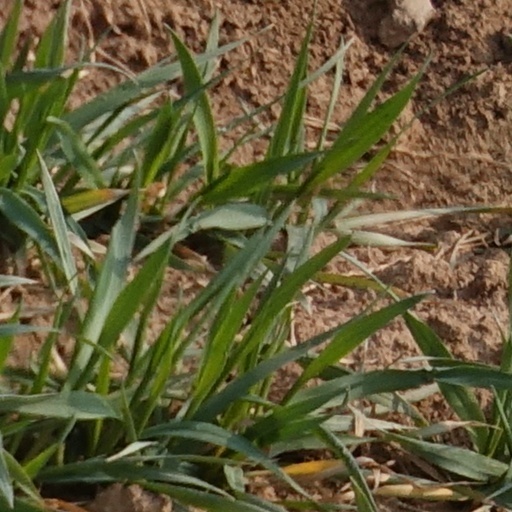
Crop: wheat